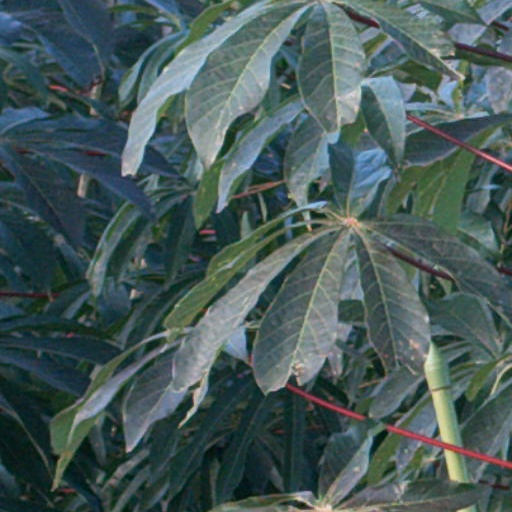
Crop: cassava